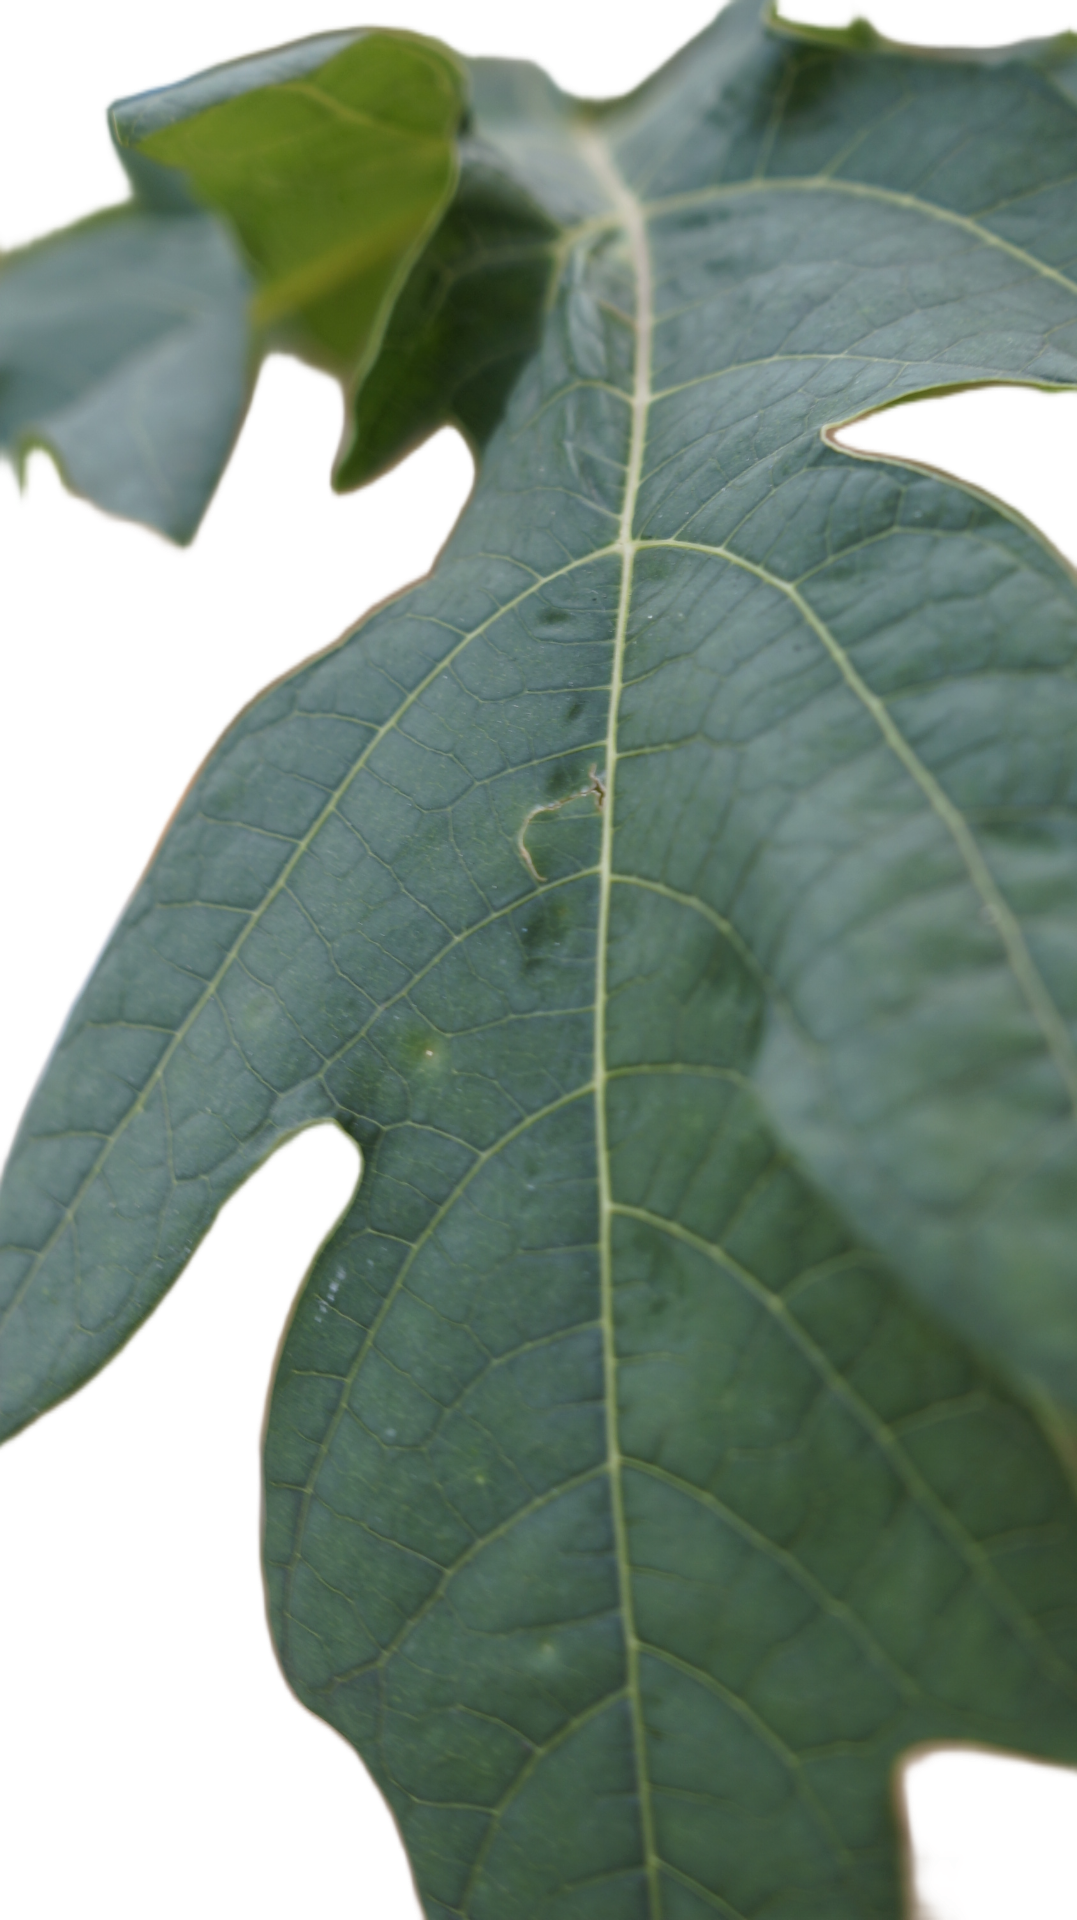
Crop: Papaya
Label: Curled_Yellow_Spot